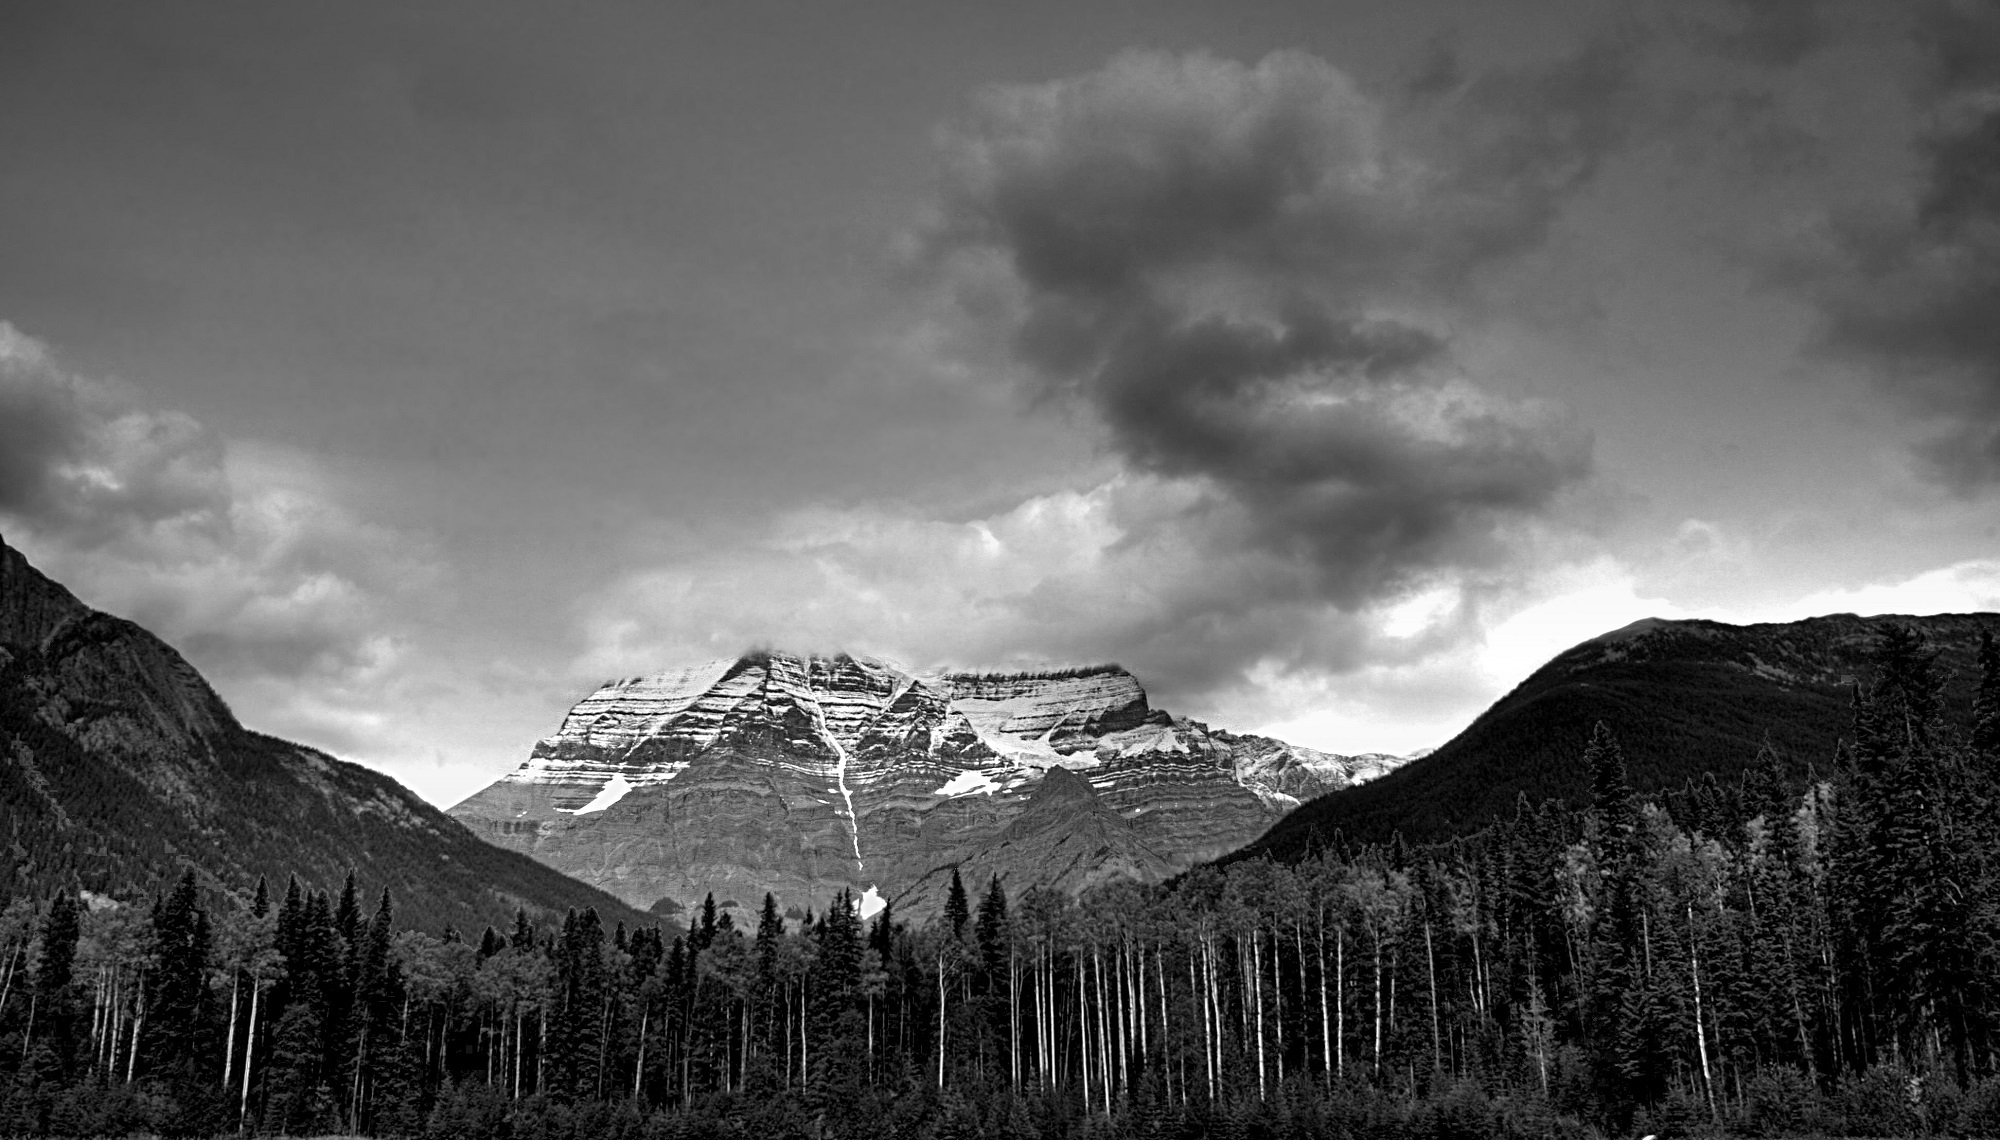
landscape, tree, nature, forest, outdoor, wilderness, mountain, snow, cloud, black and white, sky, hill, view, mountain range, scenic, weather, darkness, monochrome, highland, clouds, mountains, canada, plateau, landform, british columbia, meteorological phenomenon, monochrome photography, mount robson, geographical feature, atmospheric phenomenon, mountainous landforms